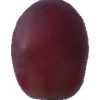
Label: pink_grape